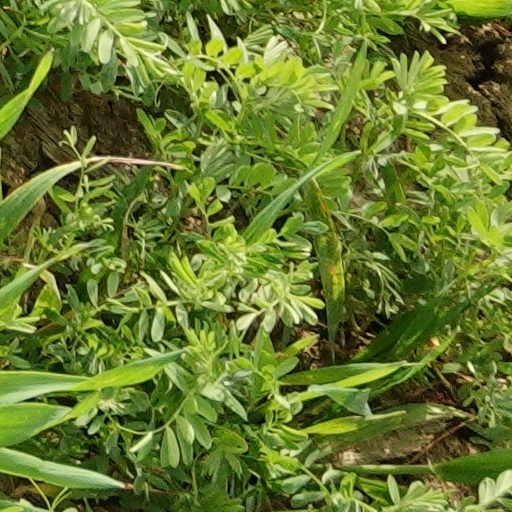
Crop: wheat